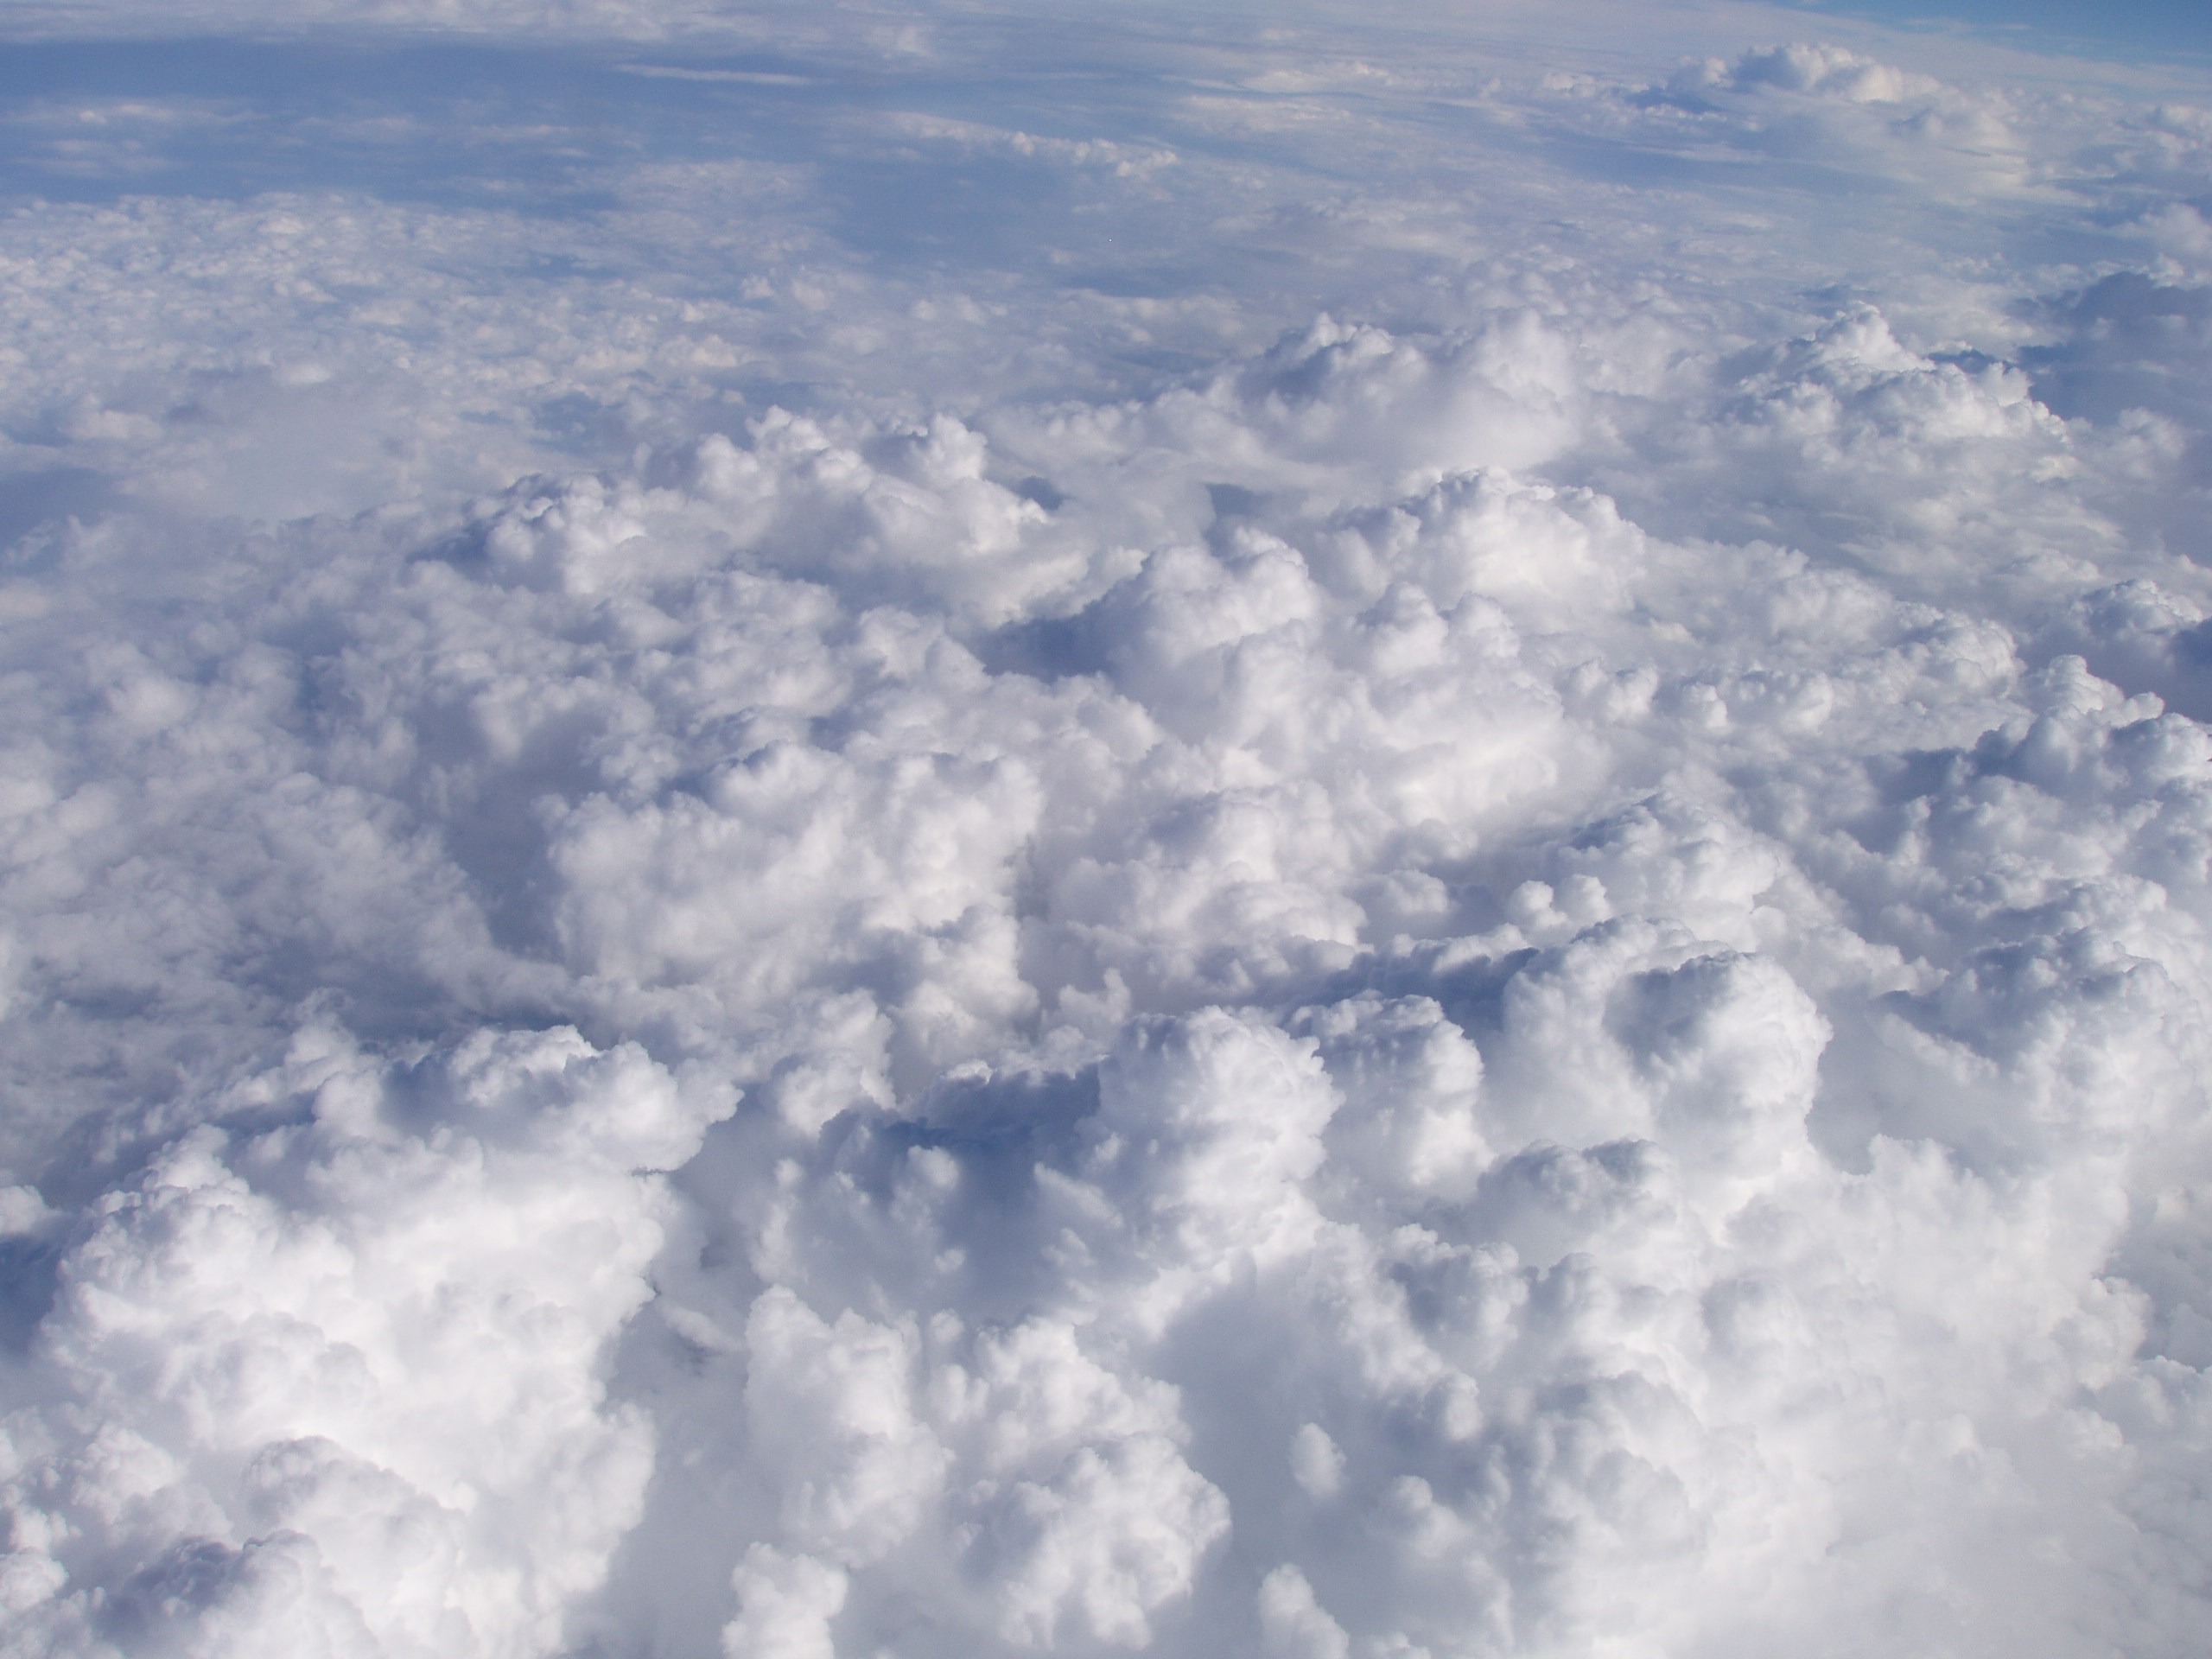
nature, horizon, wing, cloud, sky, white, sunlight, cloudy, air, atmosphere, daytime, environment, high, fluffy, natural, cumulus, cloudscape, clouds, bright, day, meteorological phenomenon, atmosphere of earth